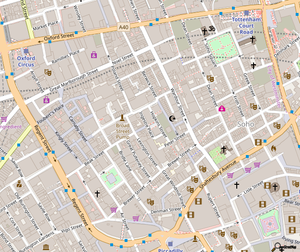
Soho
Kort over Soho.
Soho er en bydel i West End i det centrale London. Soho er beliggende mellem Oxford Street i nord, Regent Street og Mayfairområdet i vest, Piccadilly Circus og Leicester Square i syd, og Charing Cross Road i øst. Soho er et område med et marked, trendy restauranter og butikker.